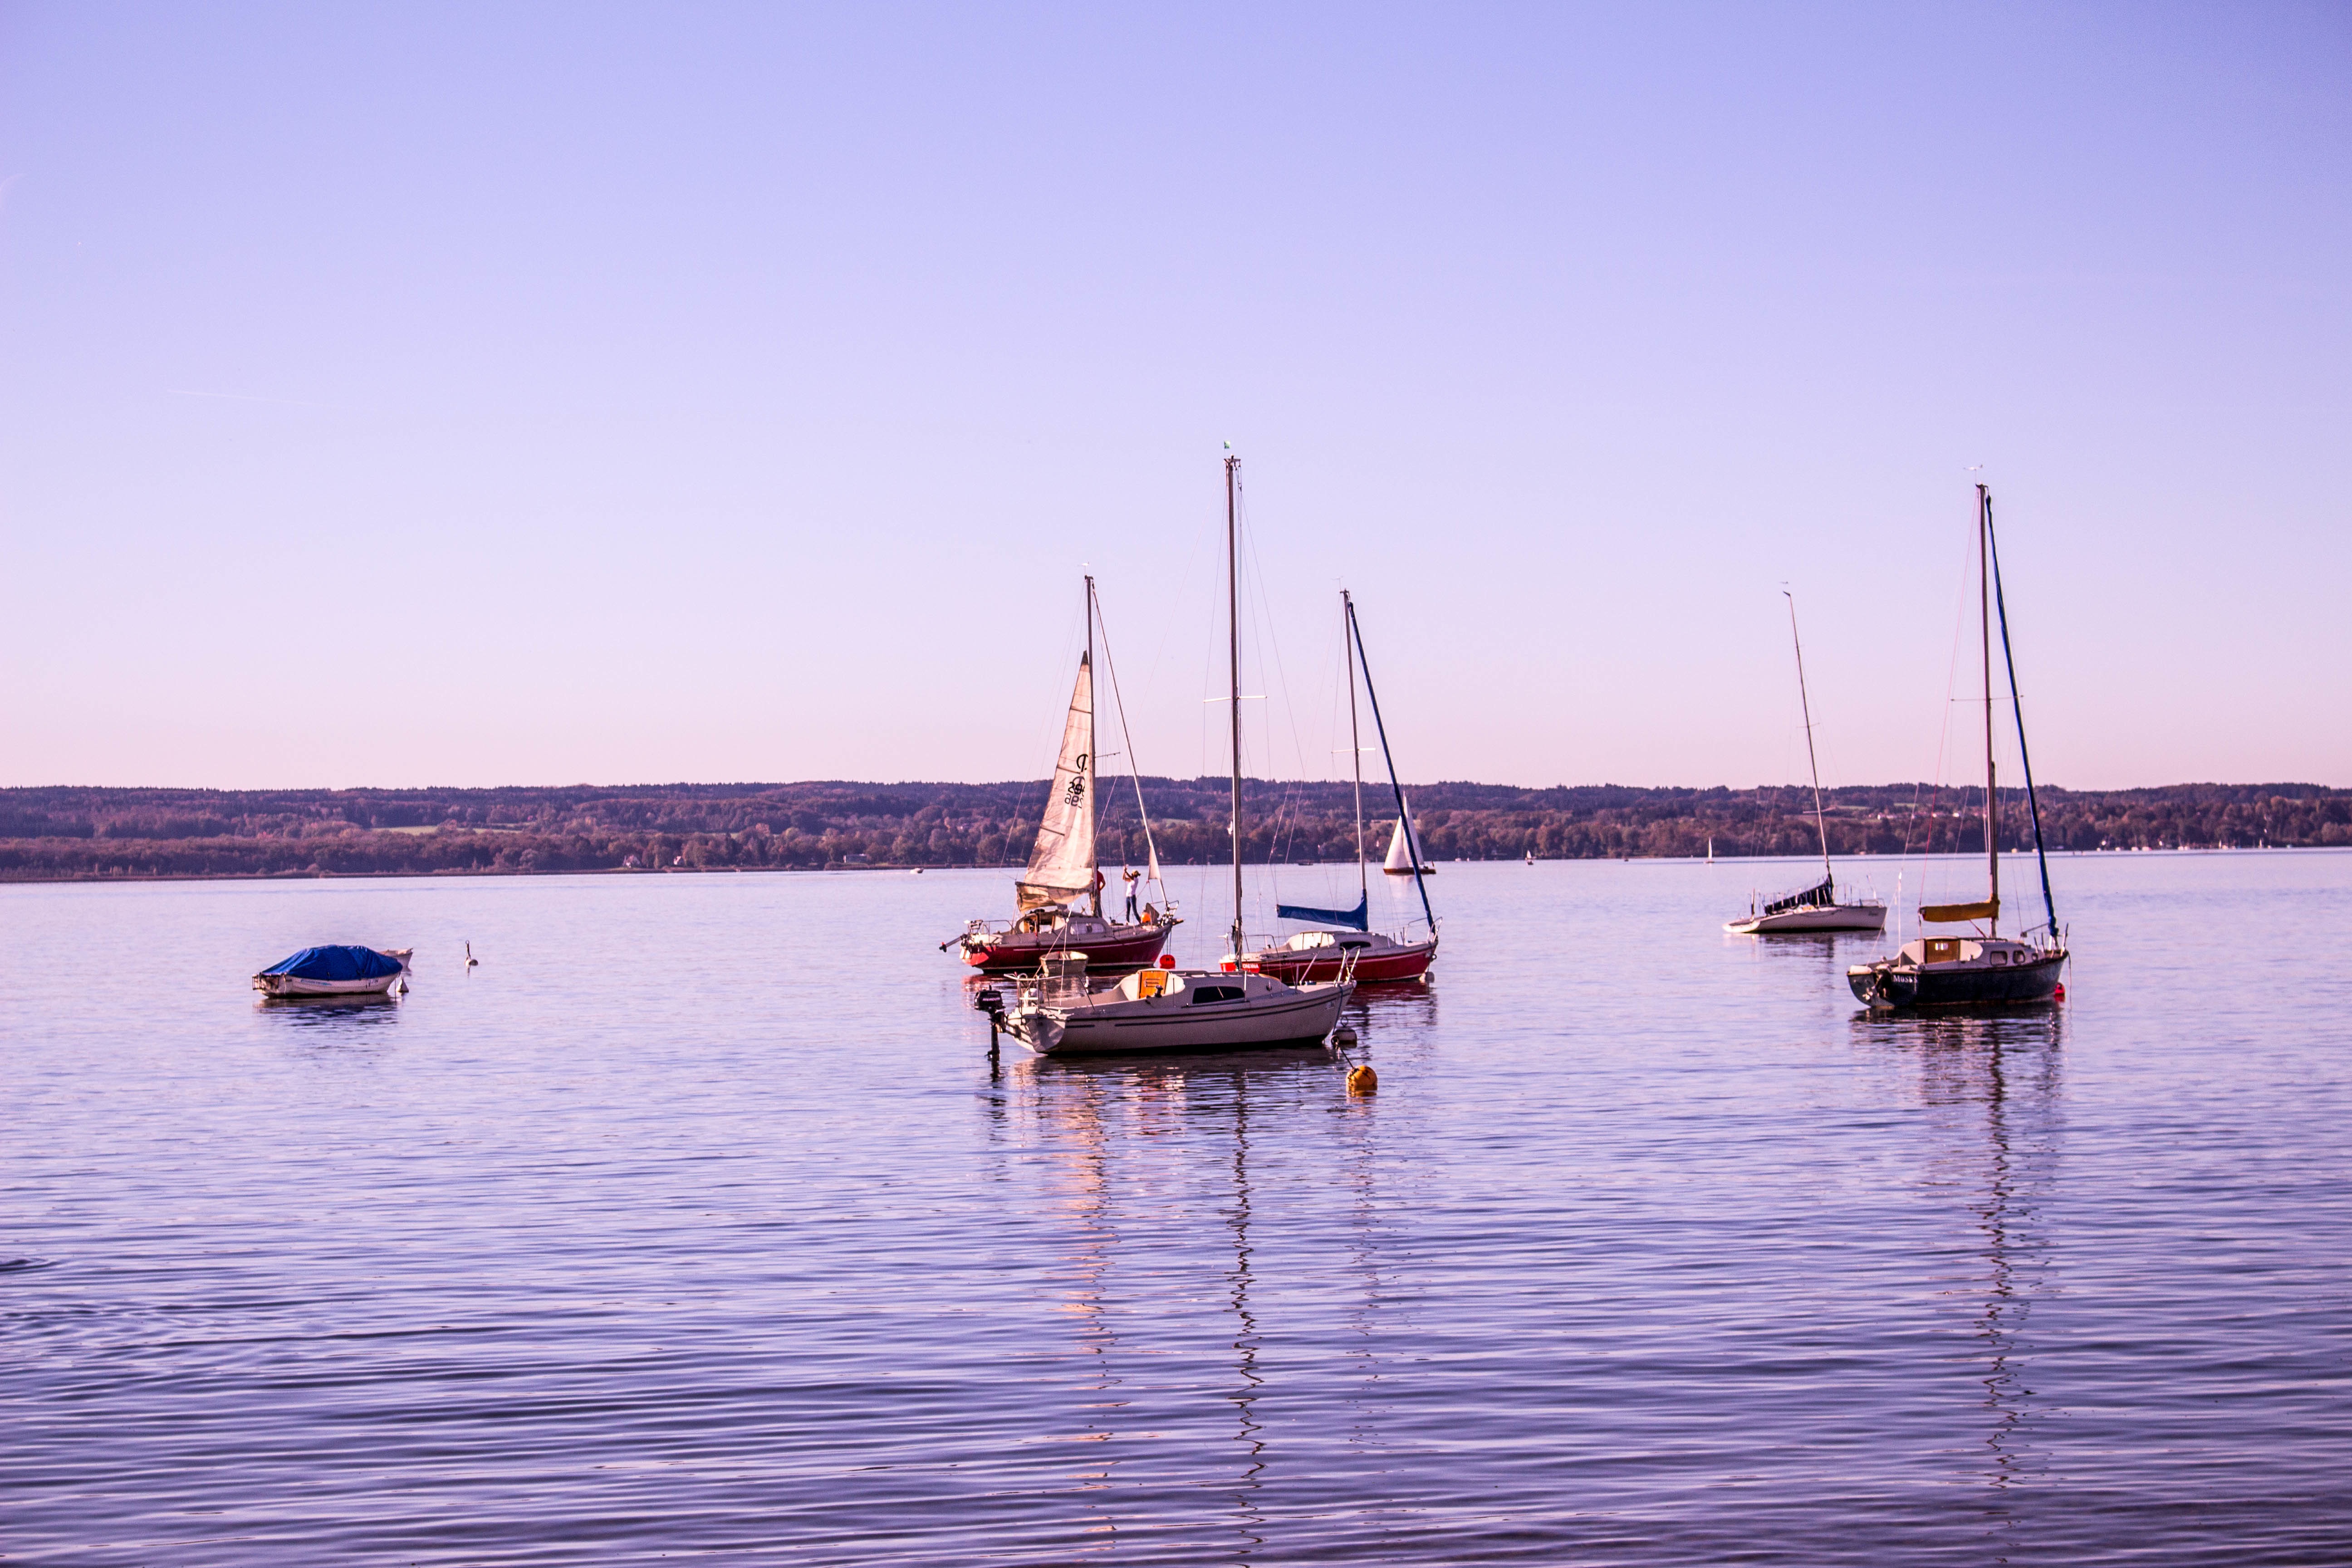
sea, water, dock, boat, lake, dusk, reflection, vehicle, mast, sailing, bay, harbor, marina, sailboat, boating, sail, watercraft